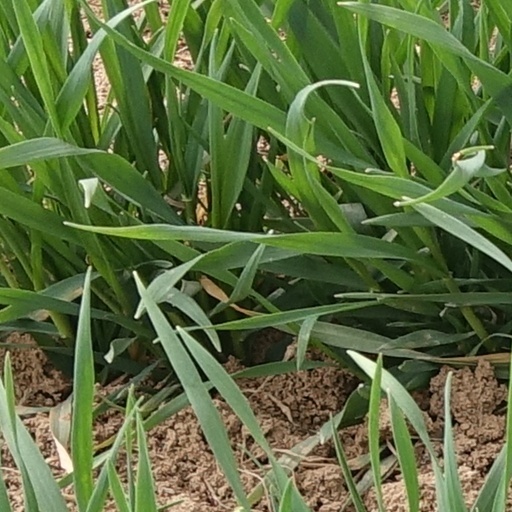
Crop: wheat